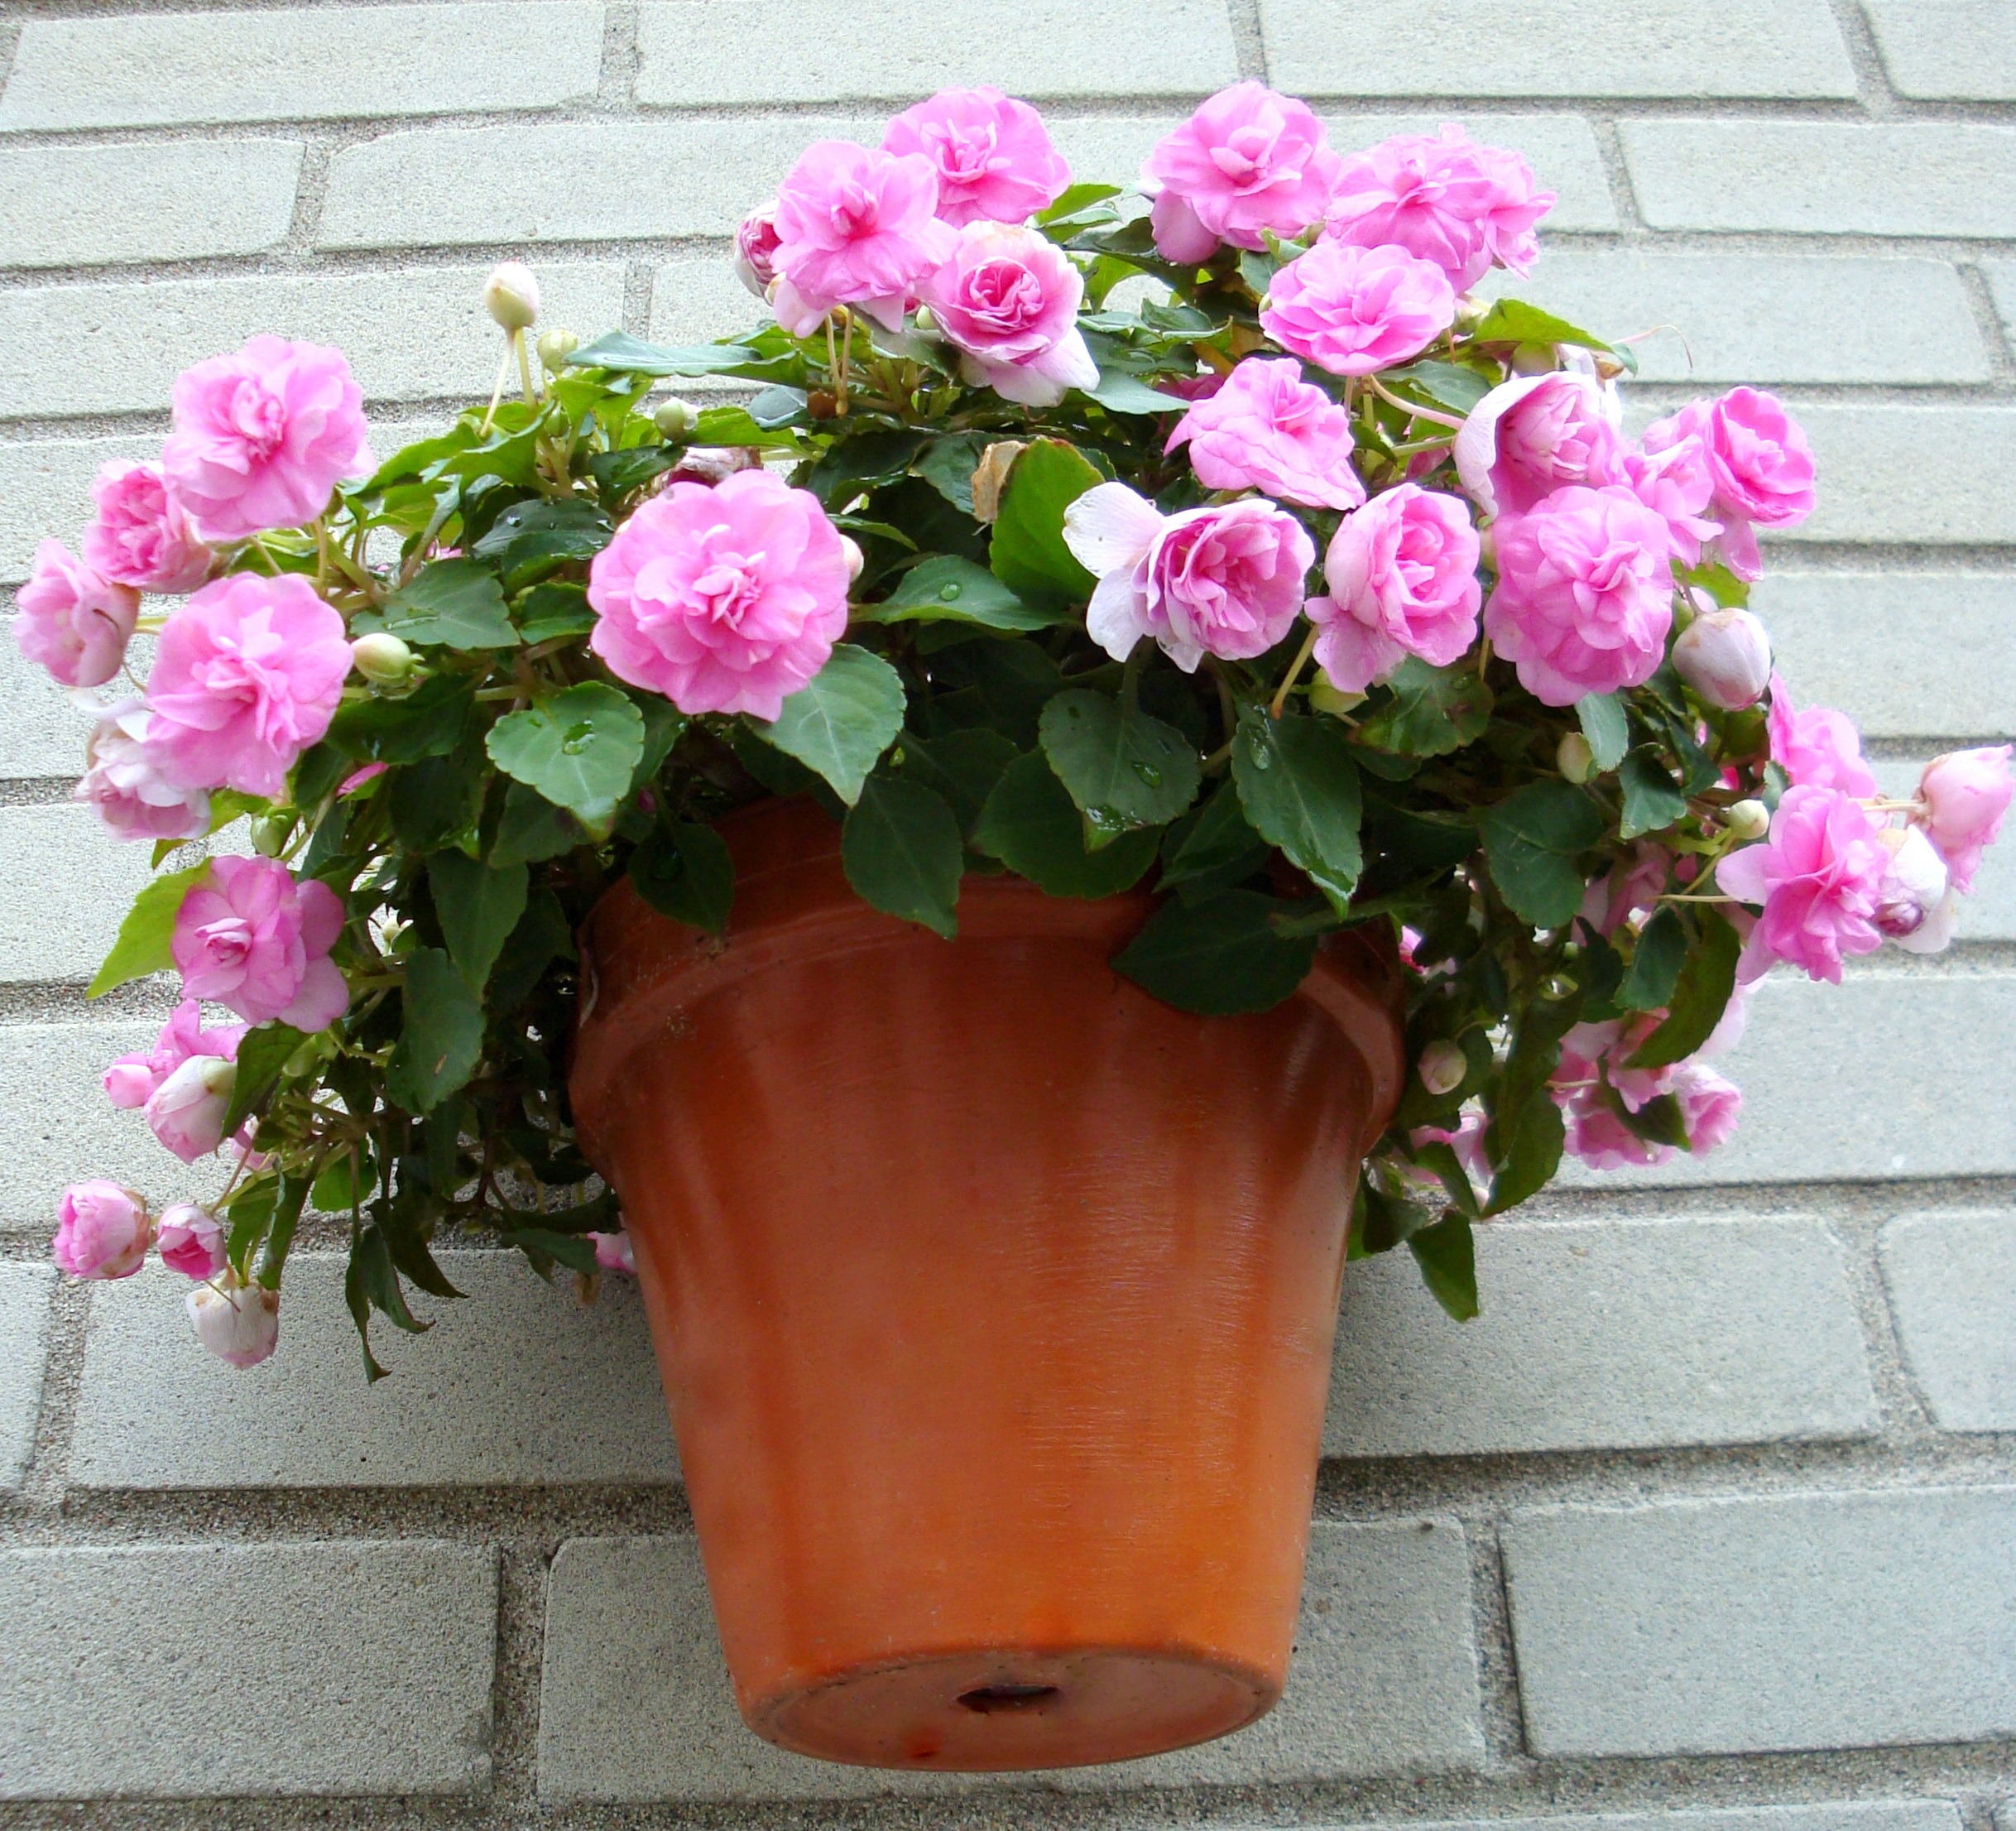
plant, flower, garden, pink, flowers, shrub, flowerpot, floristry, flowering plant, garden roses, cut flowers, floral design, land plant, flower arranging